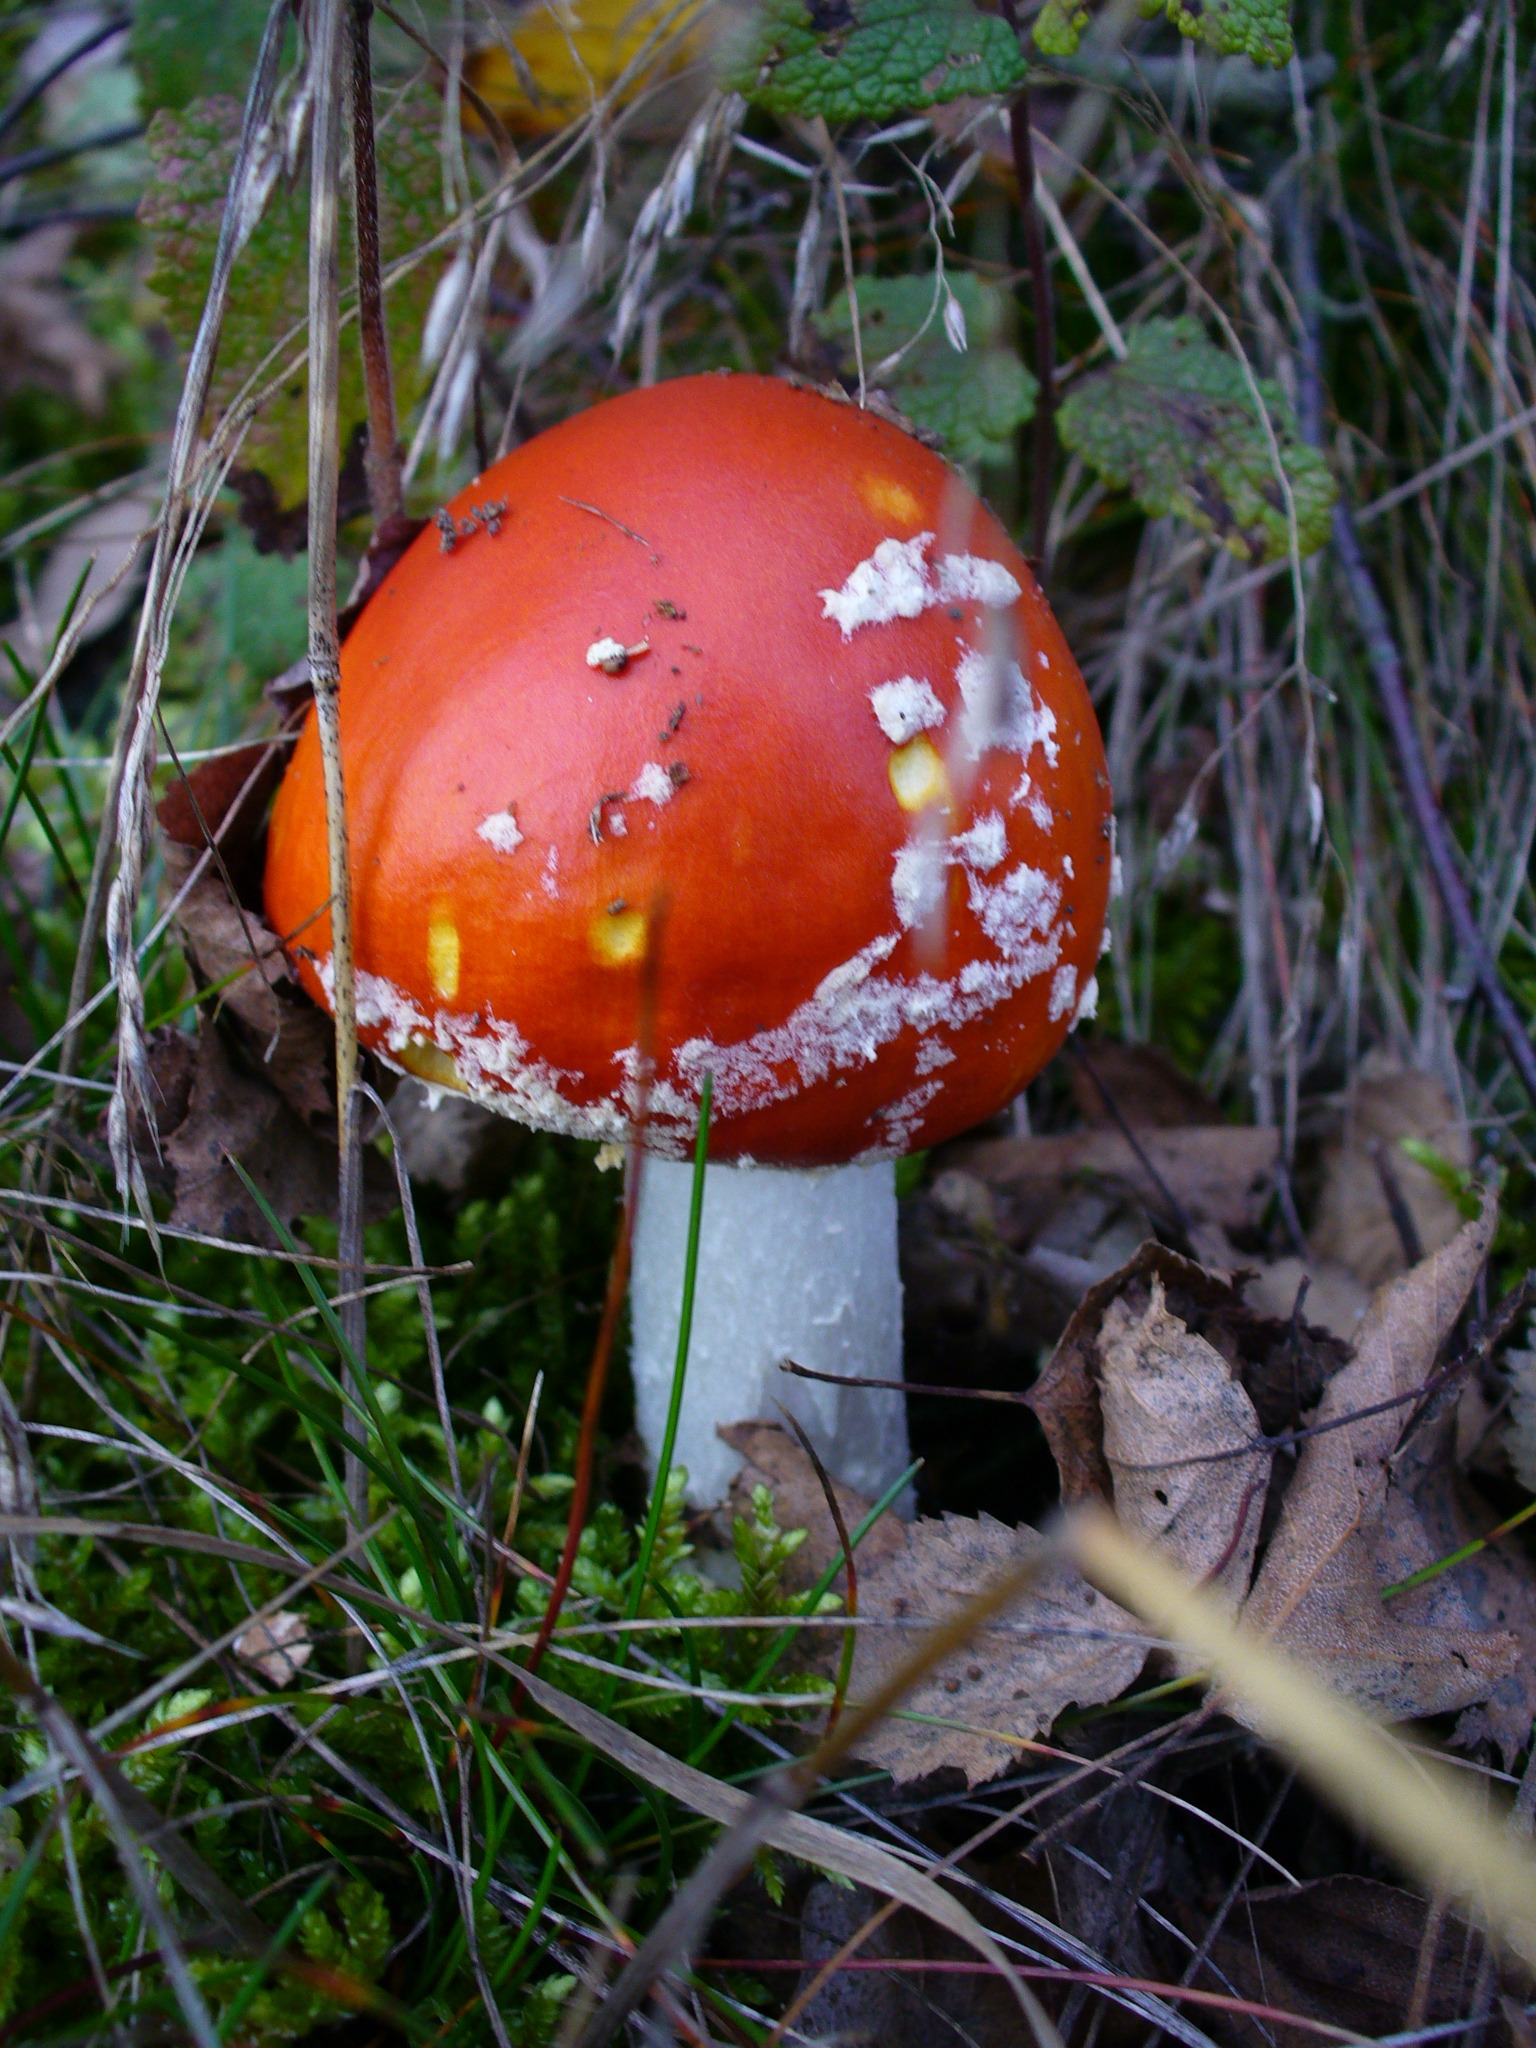
nature, forest, moss, red, autumn, mushroom, point, leaves, fungus, fly agaric, toxic, woodland, agaric, bolete, moist, amanita muscaria, red fly agaric mushroom, nature recording, matsutake, edible mushroom, medicinal mushroom, agaricomycetes, agaricaceae, penny bun